NF-κB

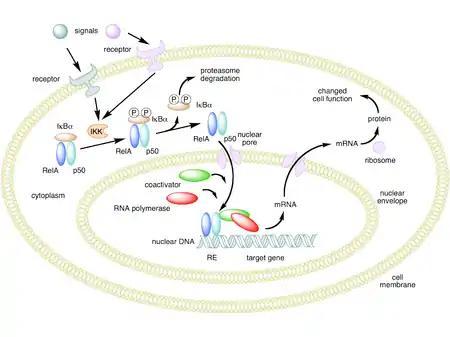
Mechanism of NF-κB action. The classic "canonical" NF-κB complex is a heterodimer of p50 and RelA, as shown. NF-κB waits for activation in the cytosol, complexed with the inhibitory protein IκBα. Various extracellular signals can enter the cell via membrane receptors and activate the enzyme IκB kinase (IKK). IKK, in turn, phosphorylates the IκBα protein, which results in ubiquitination, dissociation of IκBα from NF-κB, and eventual degradation of IκBα by the proteasome. The activated NF-κB is then translocated into the nucleus where it binds to specific sequences of DNA called response elements (RE). The DNA/NF-κB complex then recruits other proteins such as coactivators and RNA polymerase, which transcribe downstream DNA into mRNA. In turn, mRNA is translated into protein, resulting in a change of cell function.

Nuclear factor kappa-light-chain-enhancer of activated B cells (NF-κB) is a family of transcription factor protein complexes that controls transcription of DNA, cytokine production and cell survival. NF-κB is found in almost all animal cell types and is involved in cellular responses to stimuli such as stress, cytokines, free radicals, heavy metals, ultraviolet irradiation, oxidized LDL, and bacterial or viral antigens. NF-κB plays a key role in regulating the immune response to infection. Incorrect regulation of NF-κB has been linked to cancer, inflammatory and autoimmune diseases, septic shock, viral infection, and improper immune development. NF-κB has also been implicated in processes of synaptic plasticity and memory.